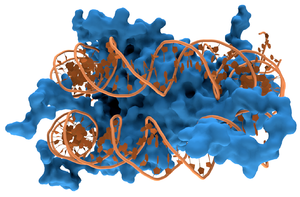
L'acide désoxyribonucléique ou ADN est une macromolécule biologique présente dans toutes les cellules ainsi que chez de nombreux virus. L'ADN contient toute l'information génétique, appelée génome, permettant le développement, le fonctionnement et la reproduction des êtres vivants. C'est un acide nucléique, au même titre que l'acide ribonucléique. Les acides nucléiques sont, avec les peptides et les glucides, l'une des trois grandes familles de biopolymères essentiels à toutes les formes de vie connues.
Une protéine de liaison à l'ADN est une protéine comportant un domaine de liaison à l'ADN et qui possède donc une affinité pour l'ADN monocaténaire ou bicaténaire. Les protéines de liaison à l'ADN spécifiques d'une séquence nucléotidique interagissent généralement avec le grand sillon de l'ADN B car ce dernier expose davantage les paires de bases, ce qui permet de mieux les identifier. Il existe cependant des ligands qui interagissent avec le petit sillon, comme la nétropsine, la distamycine, le colorant Hoechst 33258, la pentamidine, le DAPI et d'autres encore.